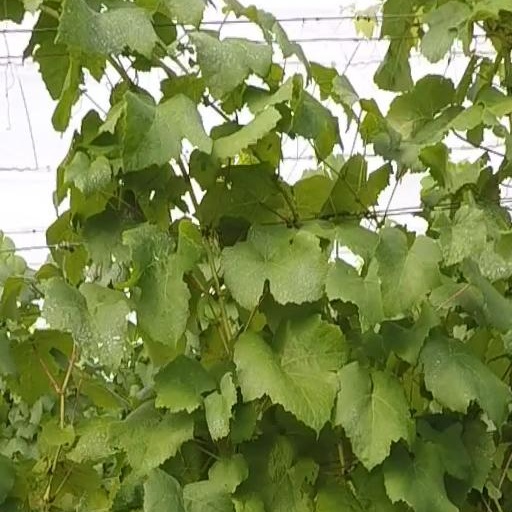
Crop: grape